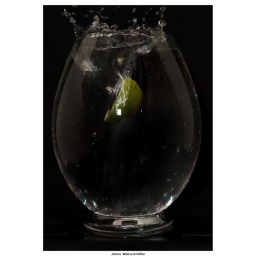
Played around a bit with a bowl of water and some fruit.